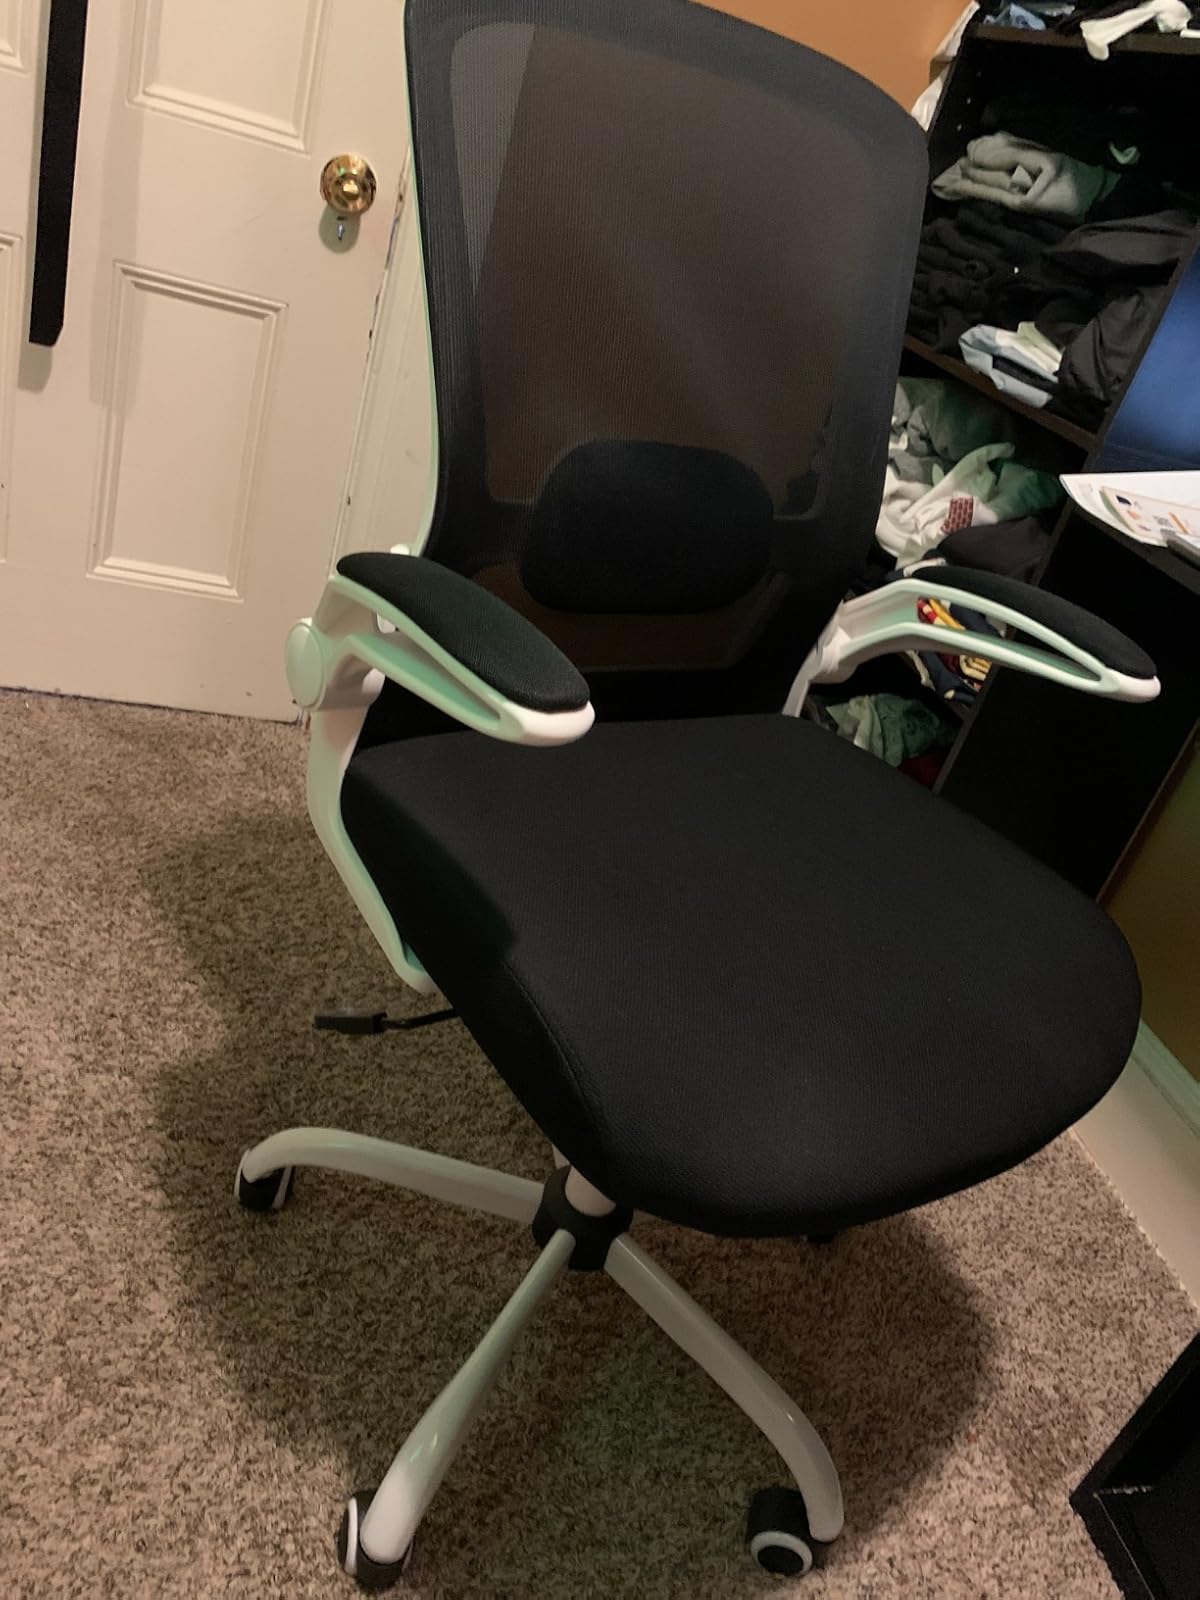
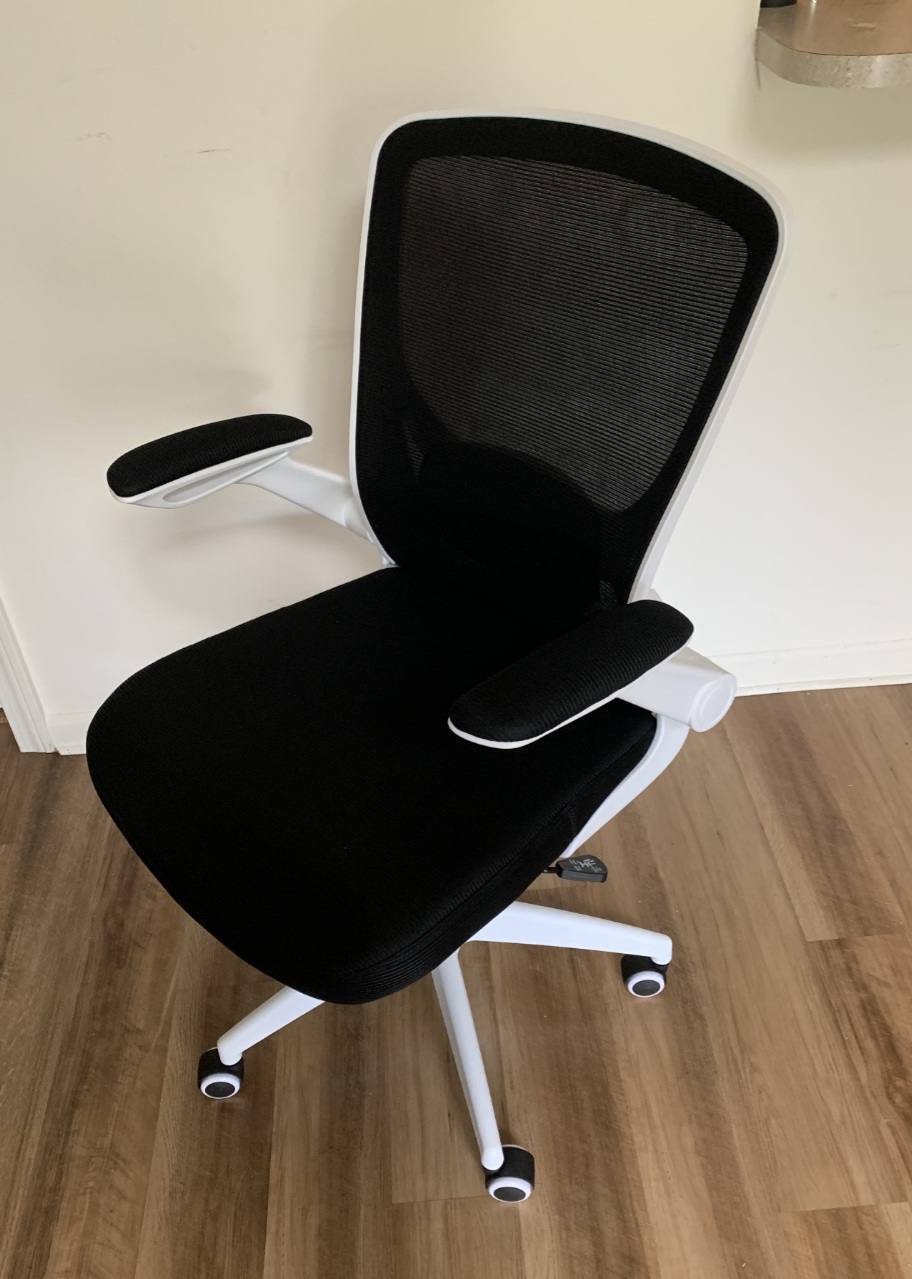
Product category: items_chair
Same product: no